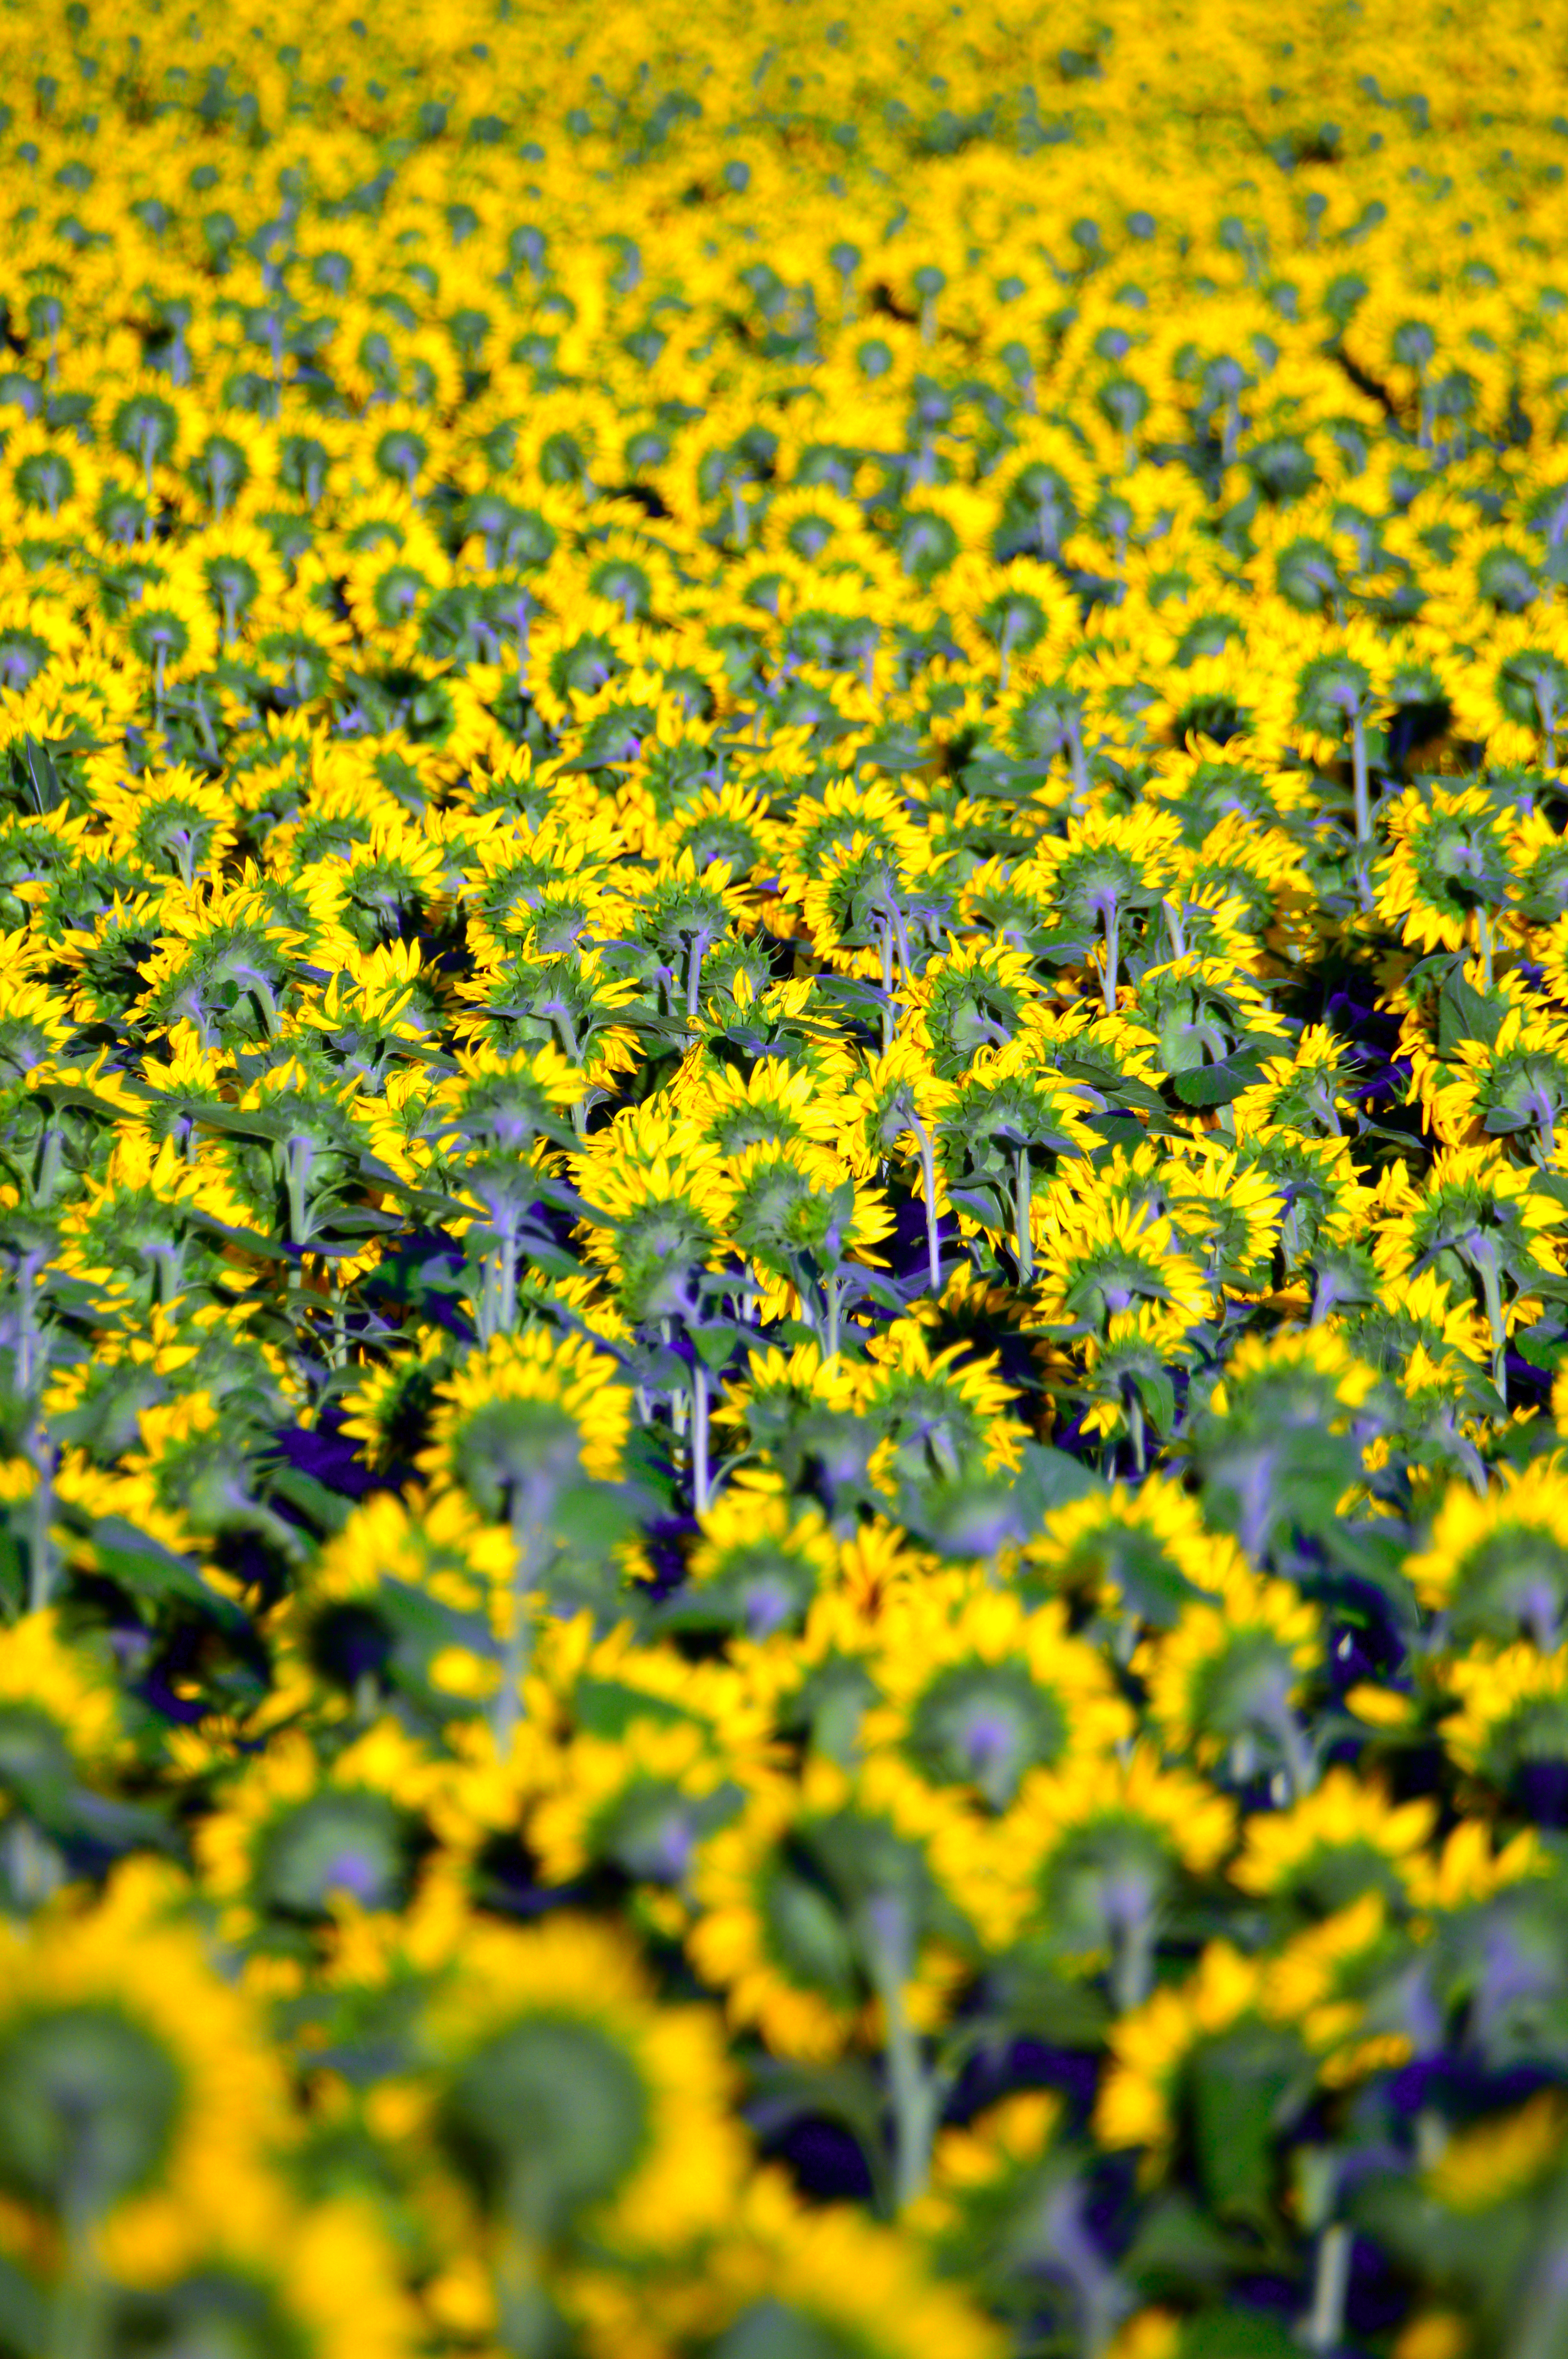
sunflower, field, beautiful, yellow, flowers, nature, landscape, summer, sunflowers, background, sun, agriculture, green, beauty, flower, plant, growth, blossom, rural, natural, sky, leaf, floral, meadow, blue, wildflower, sunflower seed, flowering plant, spring, daisy family, grass, annual plant